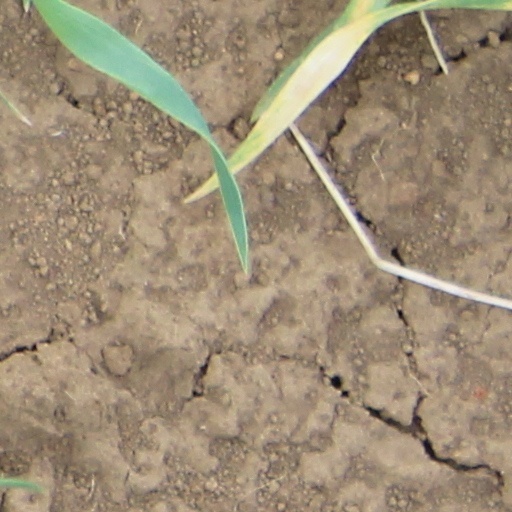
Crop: wheat